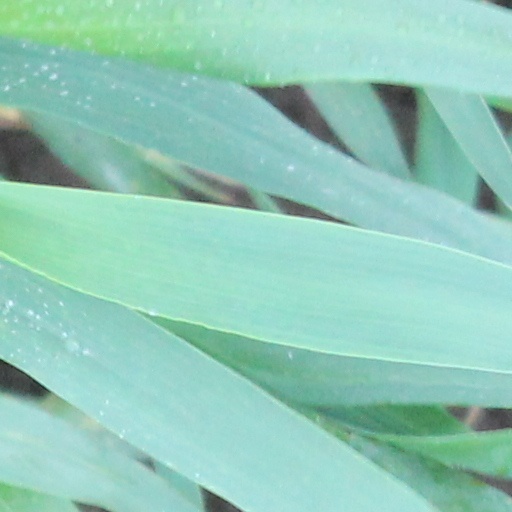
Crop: wheat